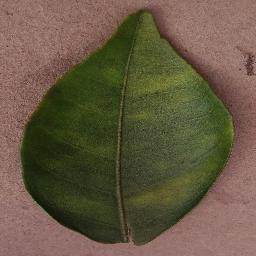
Label: Orange___Haunglongbing_(Citrus_greening)